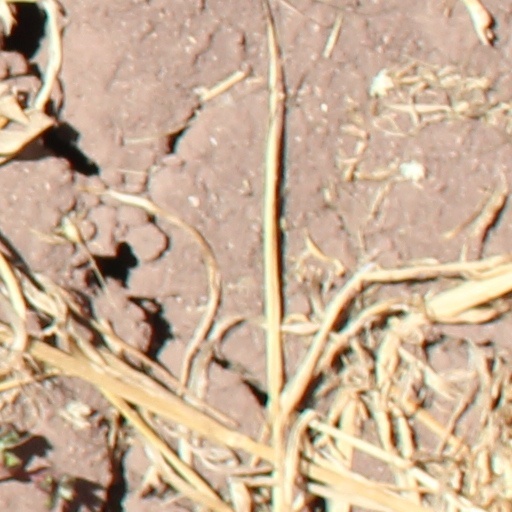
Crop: wheat